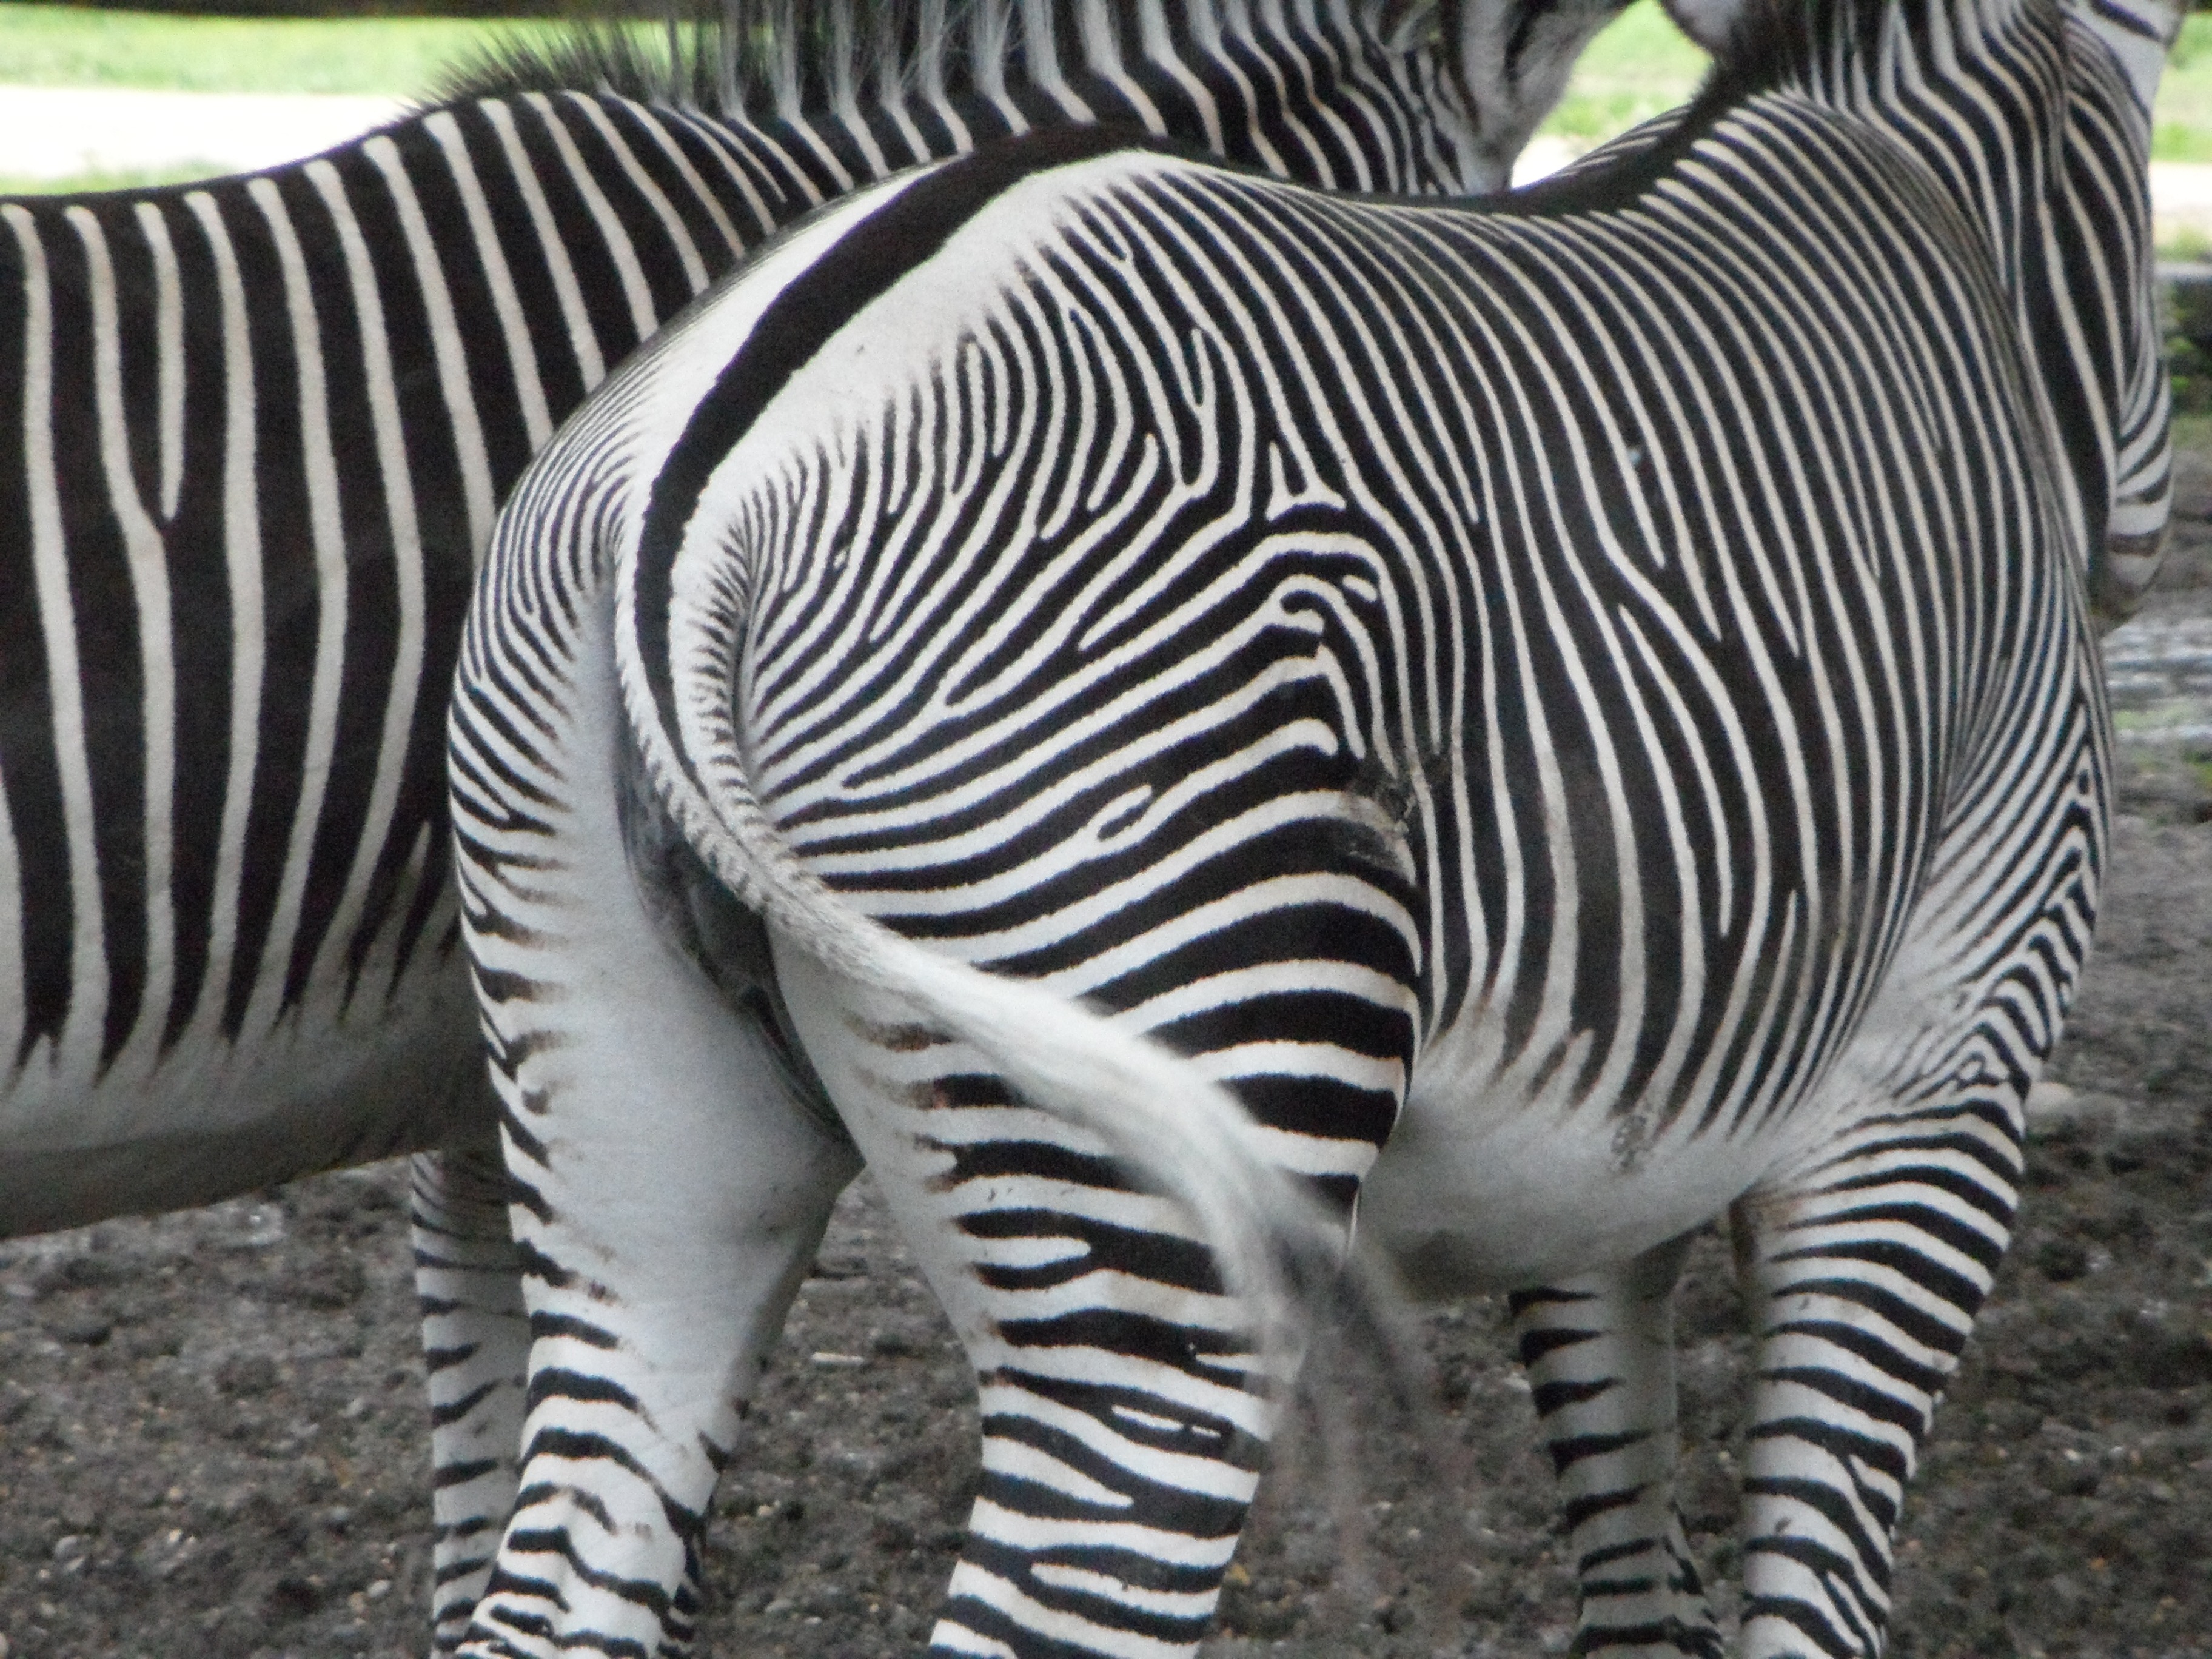
black and white, wildlife, zoo, mammal, fauna, zebra, striped, tail, vertebrate, zebras, from the rear, rump, horse like mammal, chat white